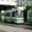
Label: streetcar